Dodge Dynasty

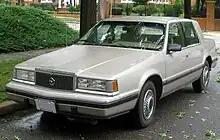

A 2.5 L inline-4 Chrysler engine (base model only), a Mitsubishi-sourced 3.0 L V6, the 6G72 engine, and a Chrysler-built 3.3 L V6 were available. The 3.0 engine is a non-interference engine. The 3.3 L V6 was not available until 1990.